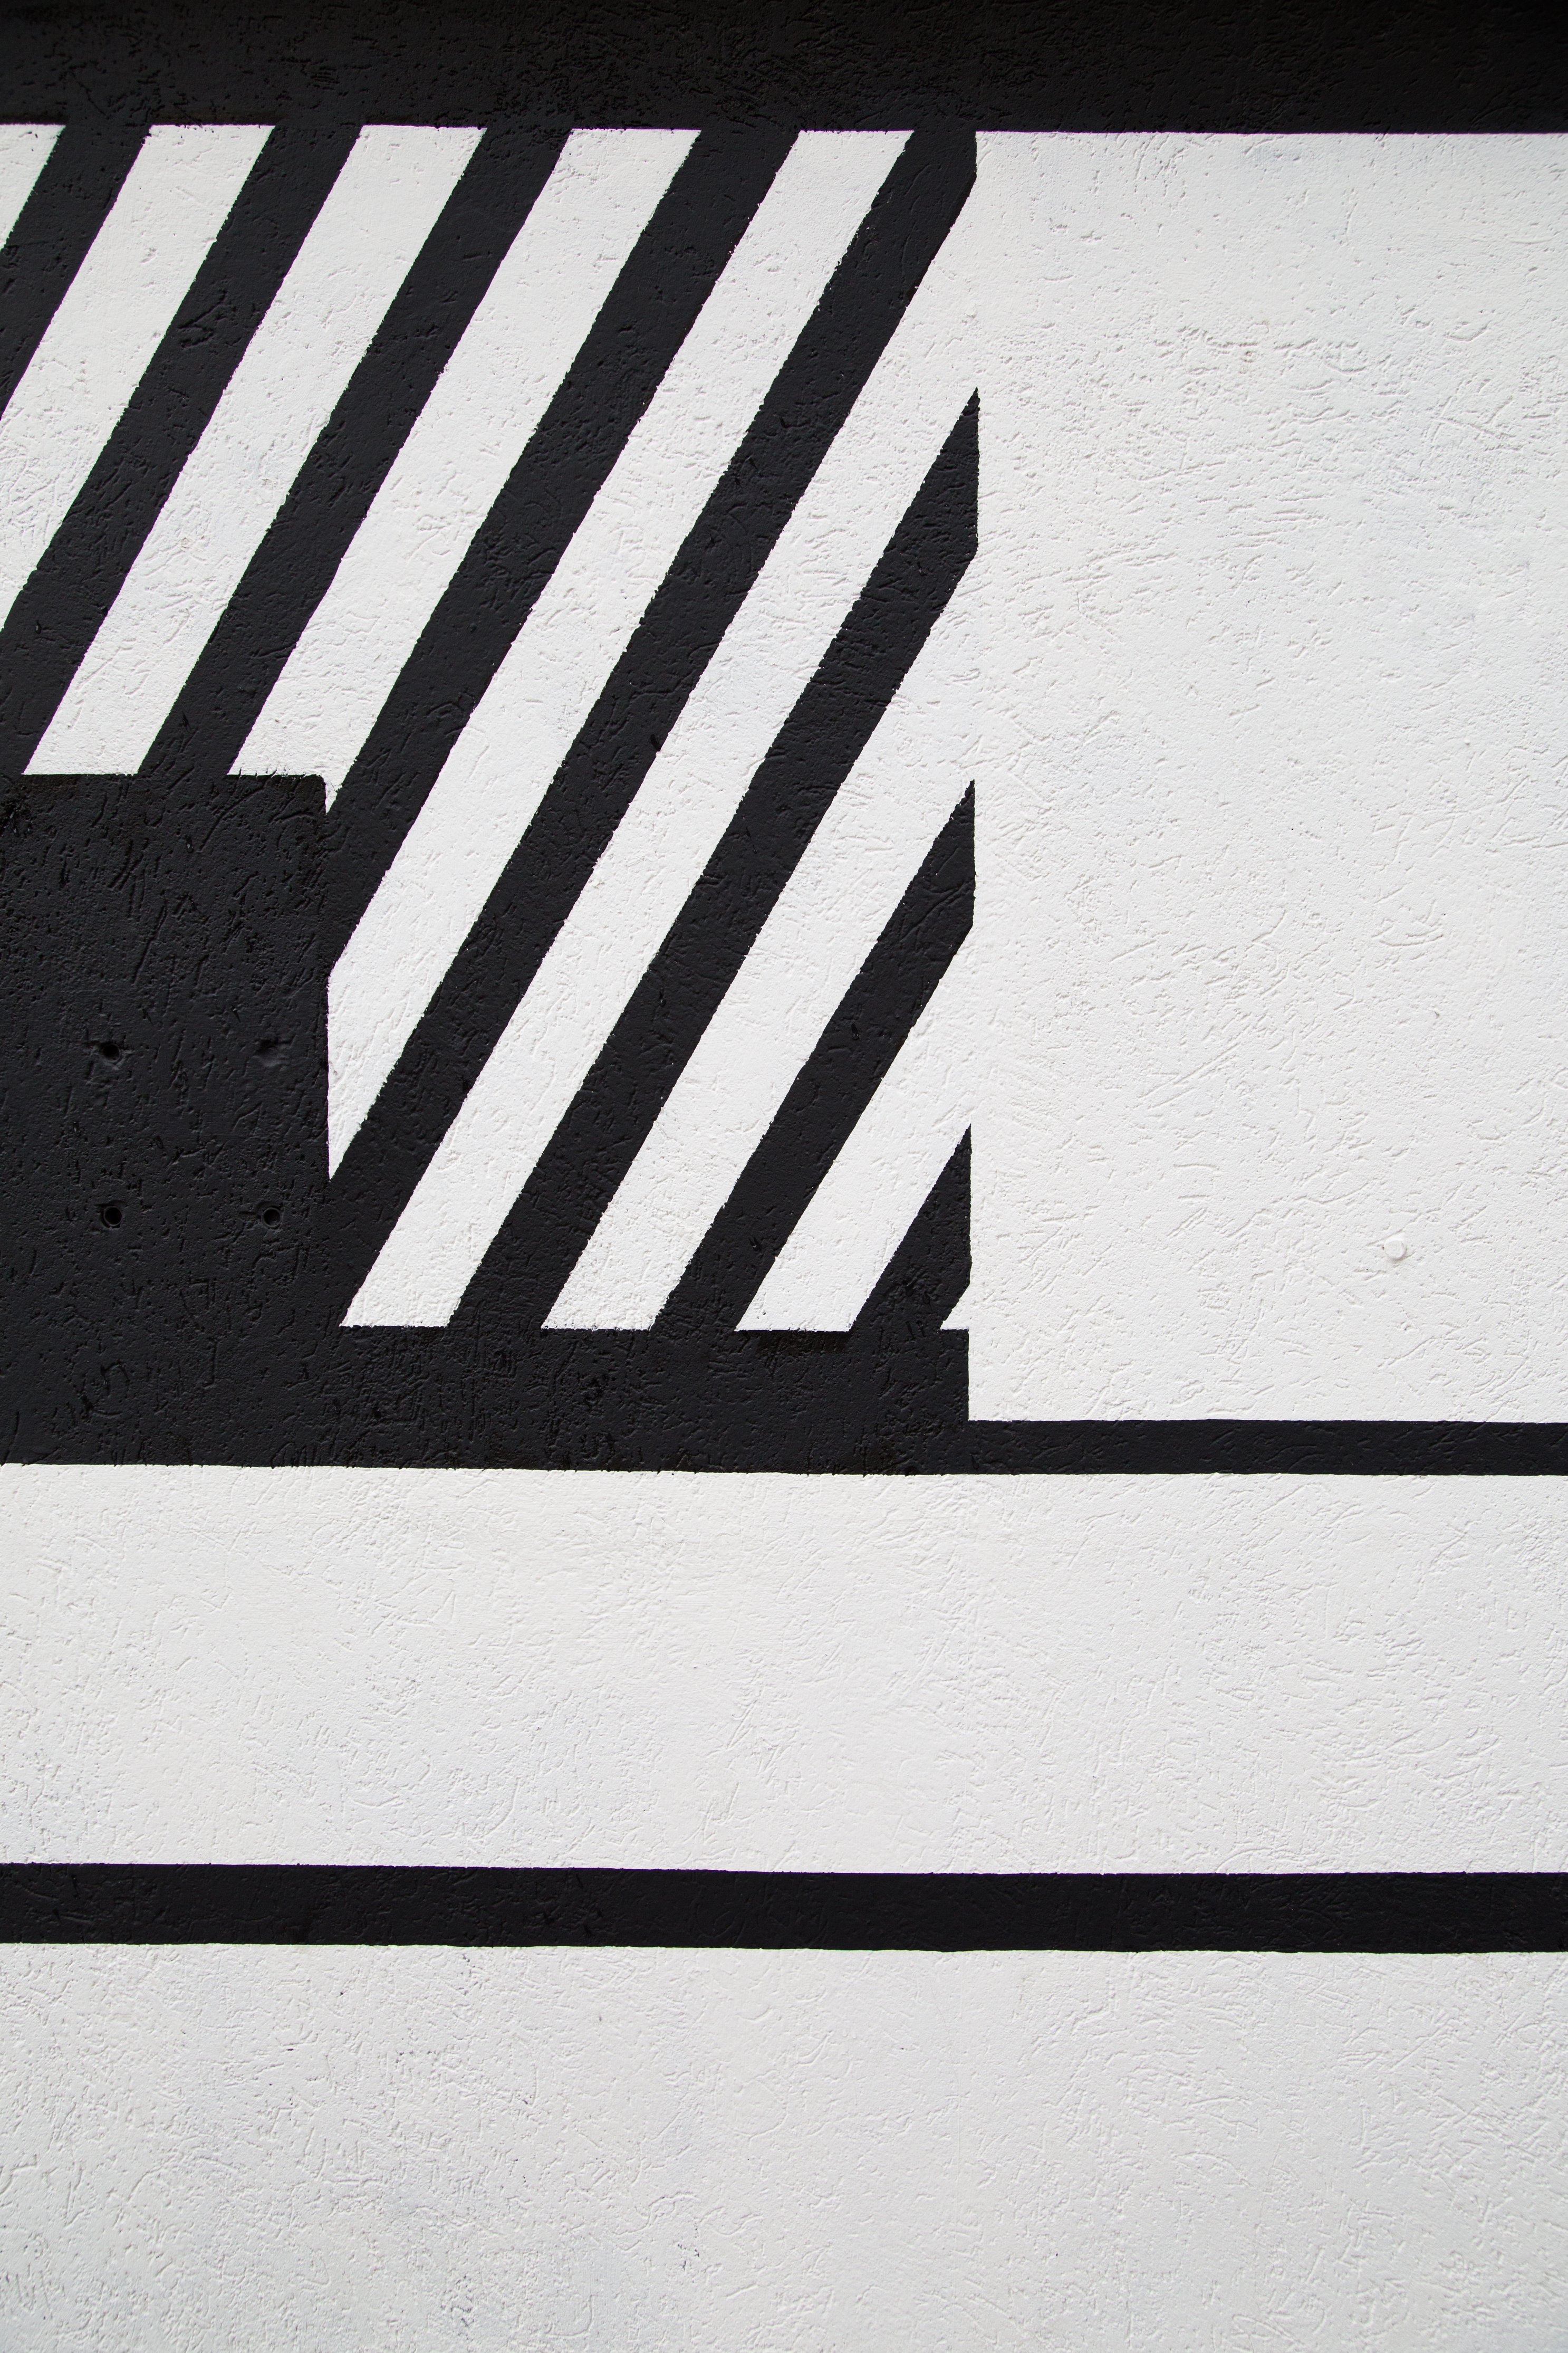
white, black, line, black and white, wall, design, monochrome, font, photography, pattern, parallel, monochrome photography, shadow, style